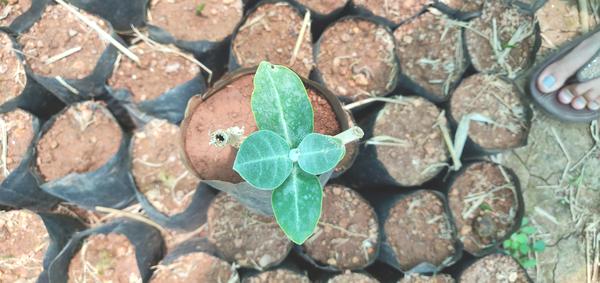
Plant: Ekka